Liberty Park

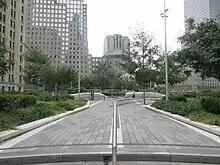
View of the park from in front of the St. Nicholas Greek Orthodox Church

5 World Trade Center is being built in the empty lot adjacent to the park. It is the former site of the Deutsche Bank Building.